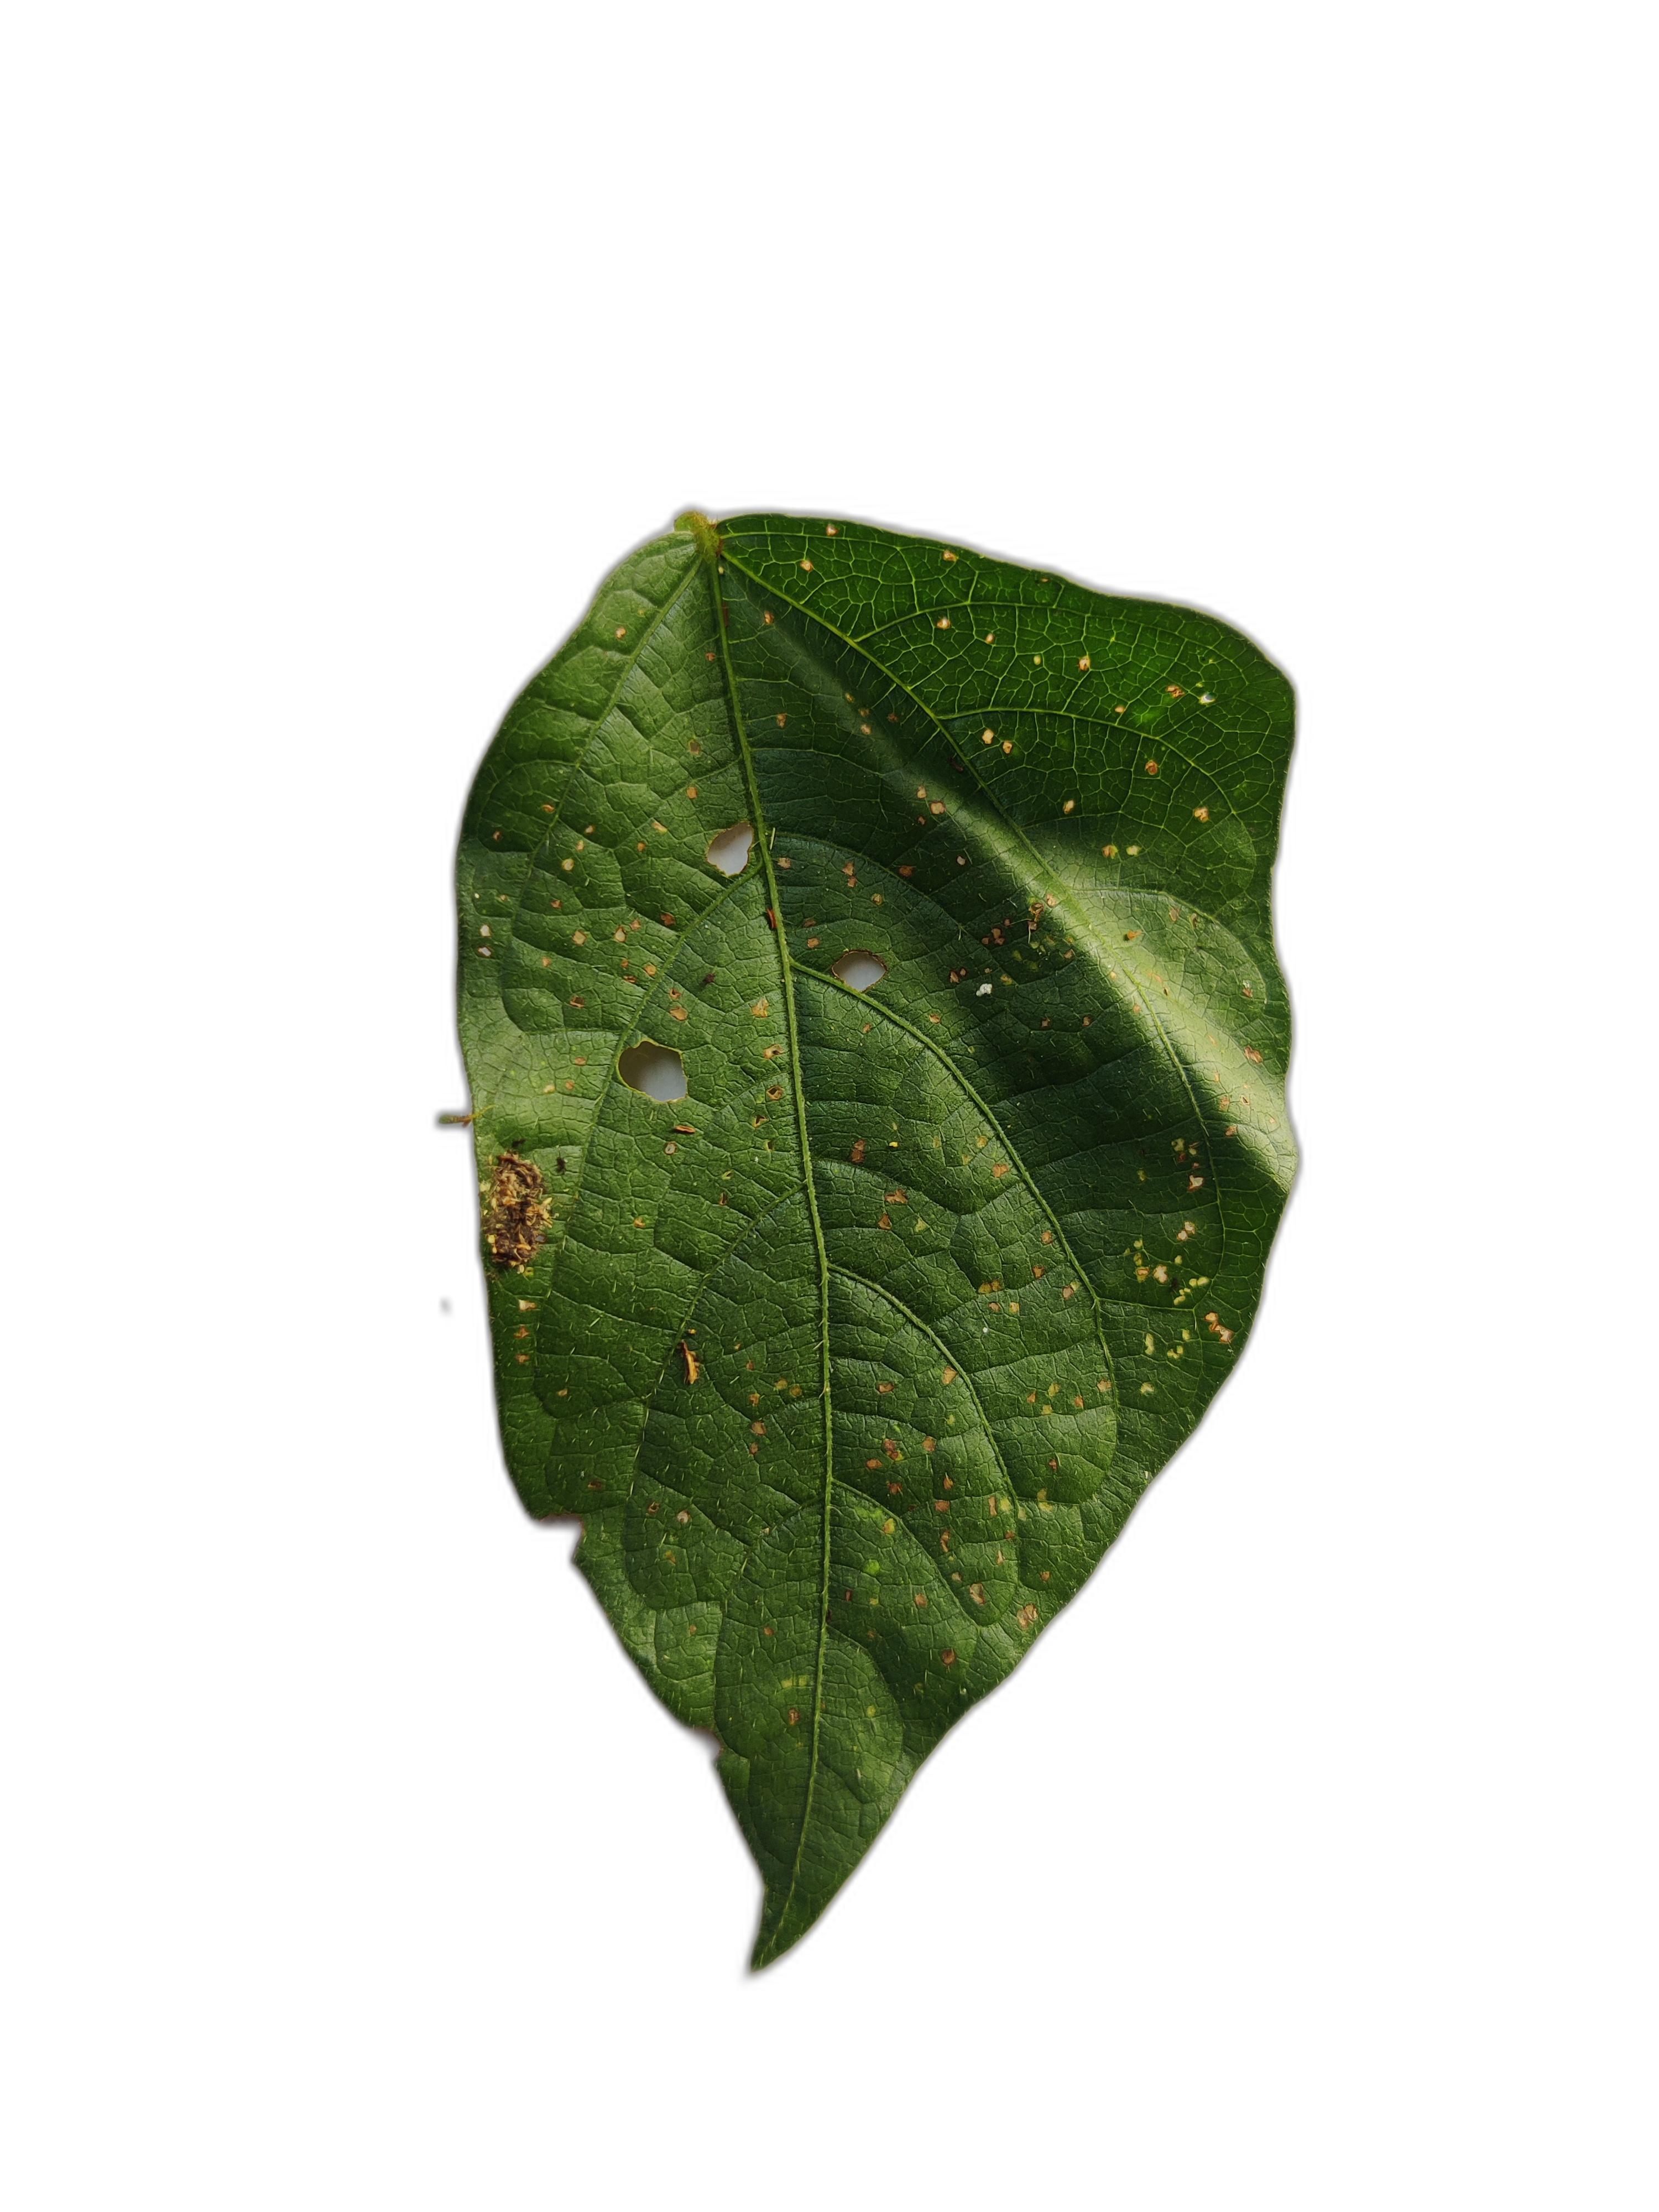
Label: Cercospora leaf spot